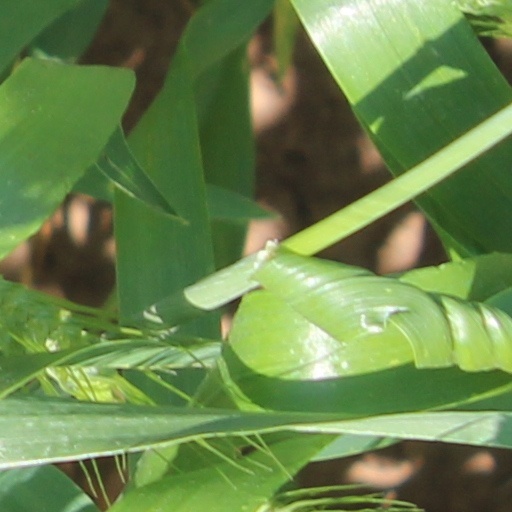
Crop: wheat